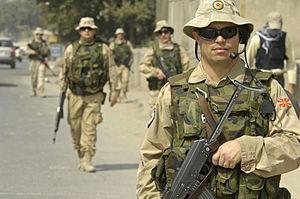
La Macédoine du Nord, en forme longue la république de Macédoine du Nord, est un pays d'Europe du Sud situé dans la péninsule des Balkans.
L'Armée de la République de Macédoine du Nord est la force armée de la Macédoine du Nord, fondée en 1991. Elle se donne pour mission la préservation de l'indépendance et de la souveraineté du pays, la défense de l'intégrité du territoire national, des eaux territoriales et de l'espace aérien et la défense de la Constitution de la république. Elle s'articule autour de 3 branches : l'Armée de terre, l'Armée de l'air et les Forces spéciales.